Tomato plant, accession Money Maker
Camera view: tilt-top (135 deg); turntable rotation: 240 degrees
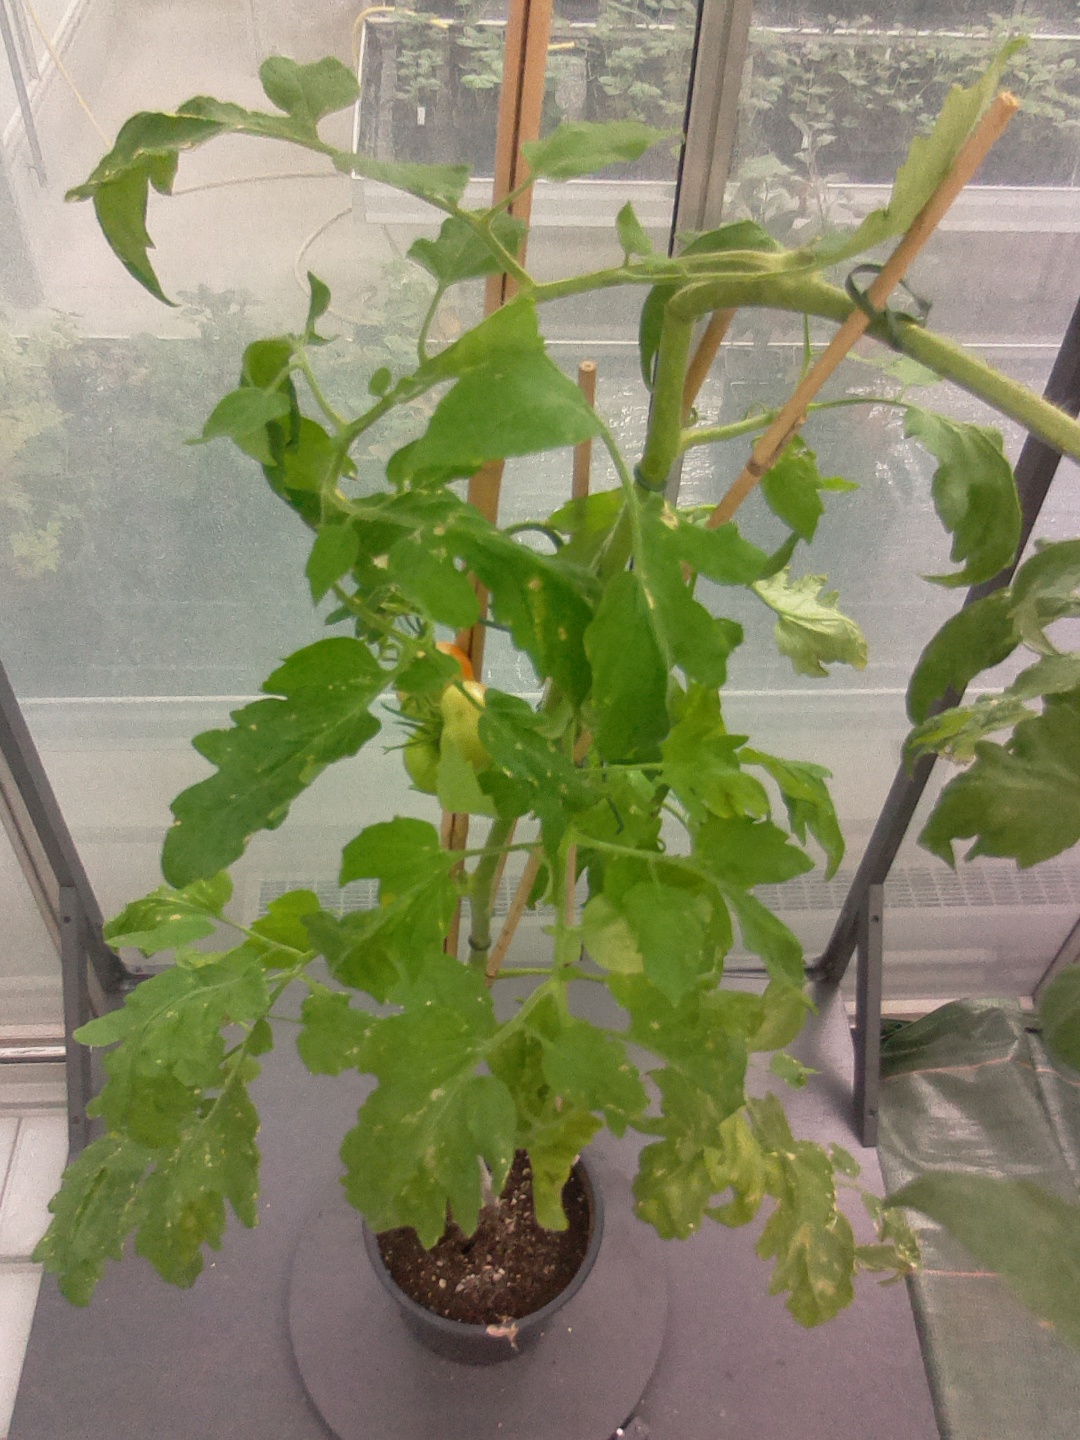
BBCH growth stage 80: fruits start showing typical ripe color (orange -> red)